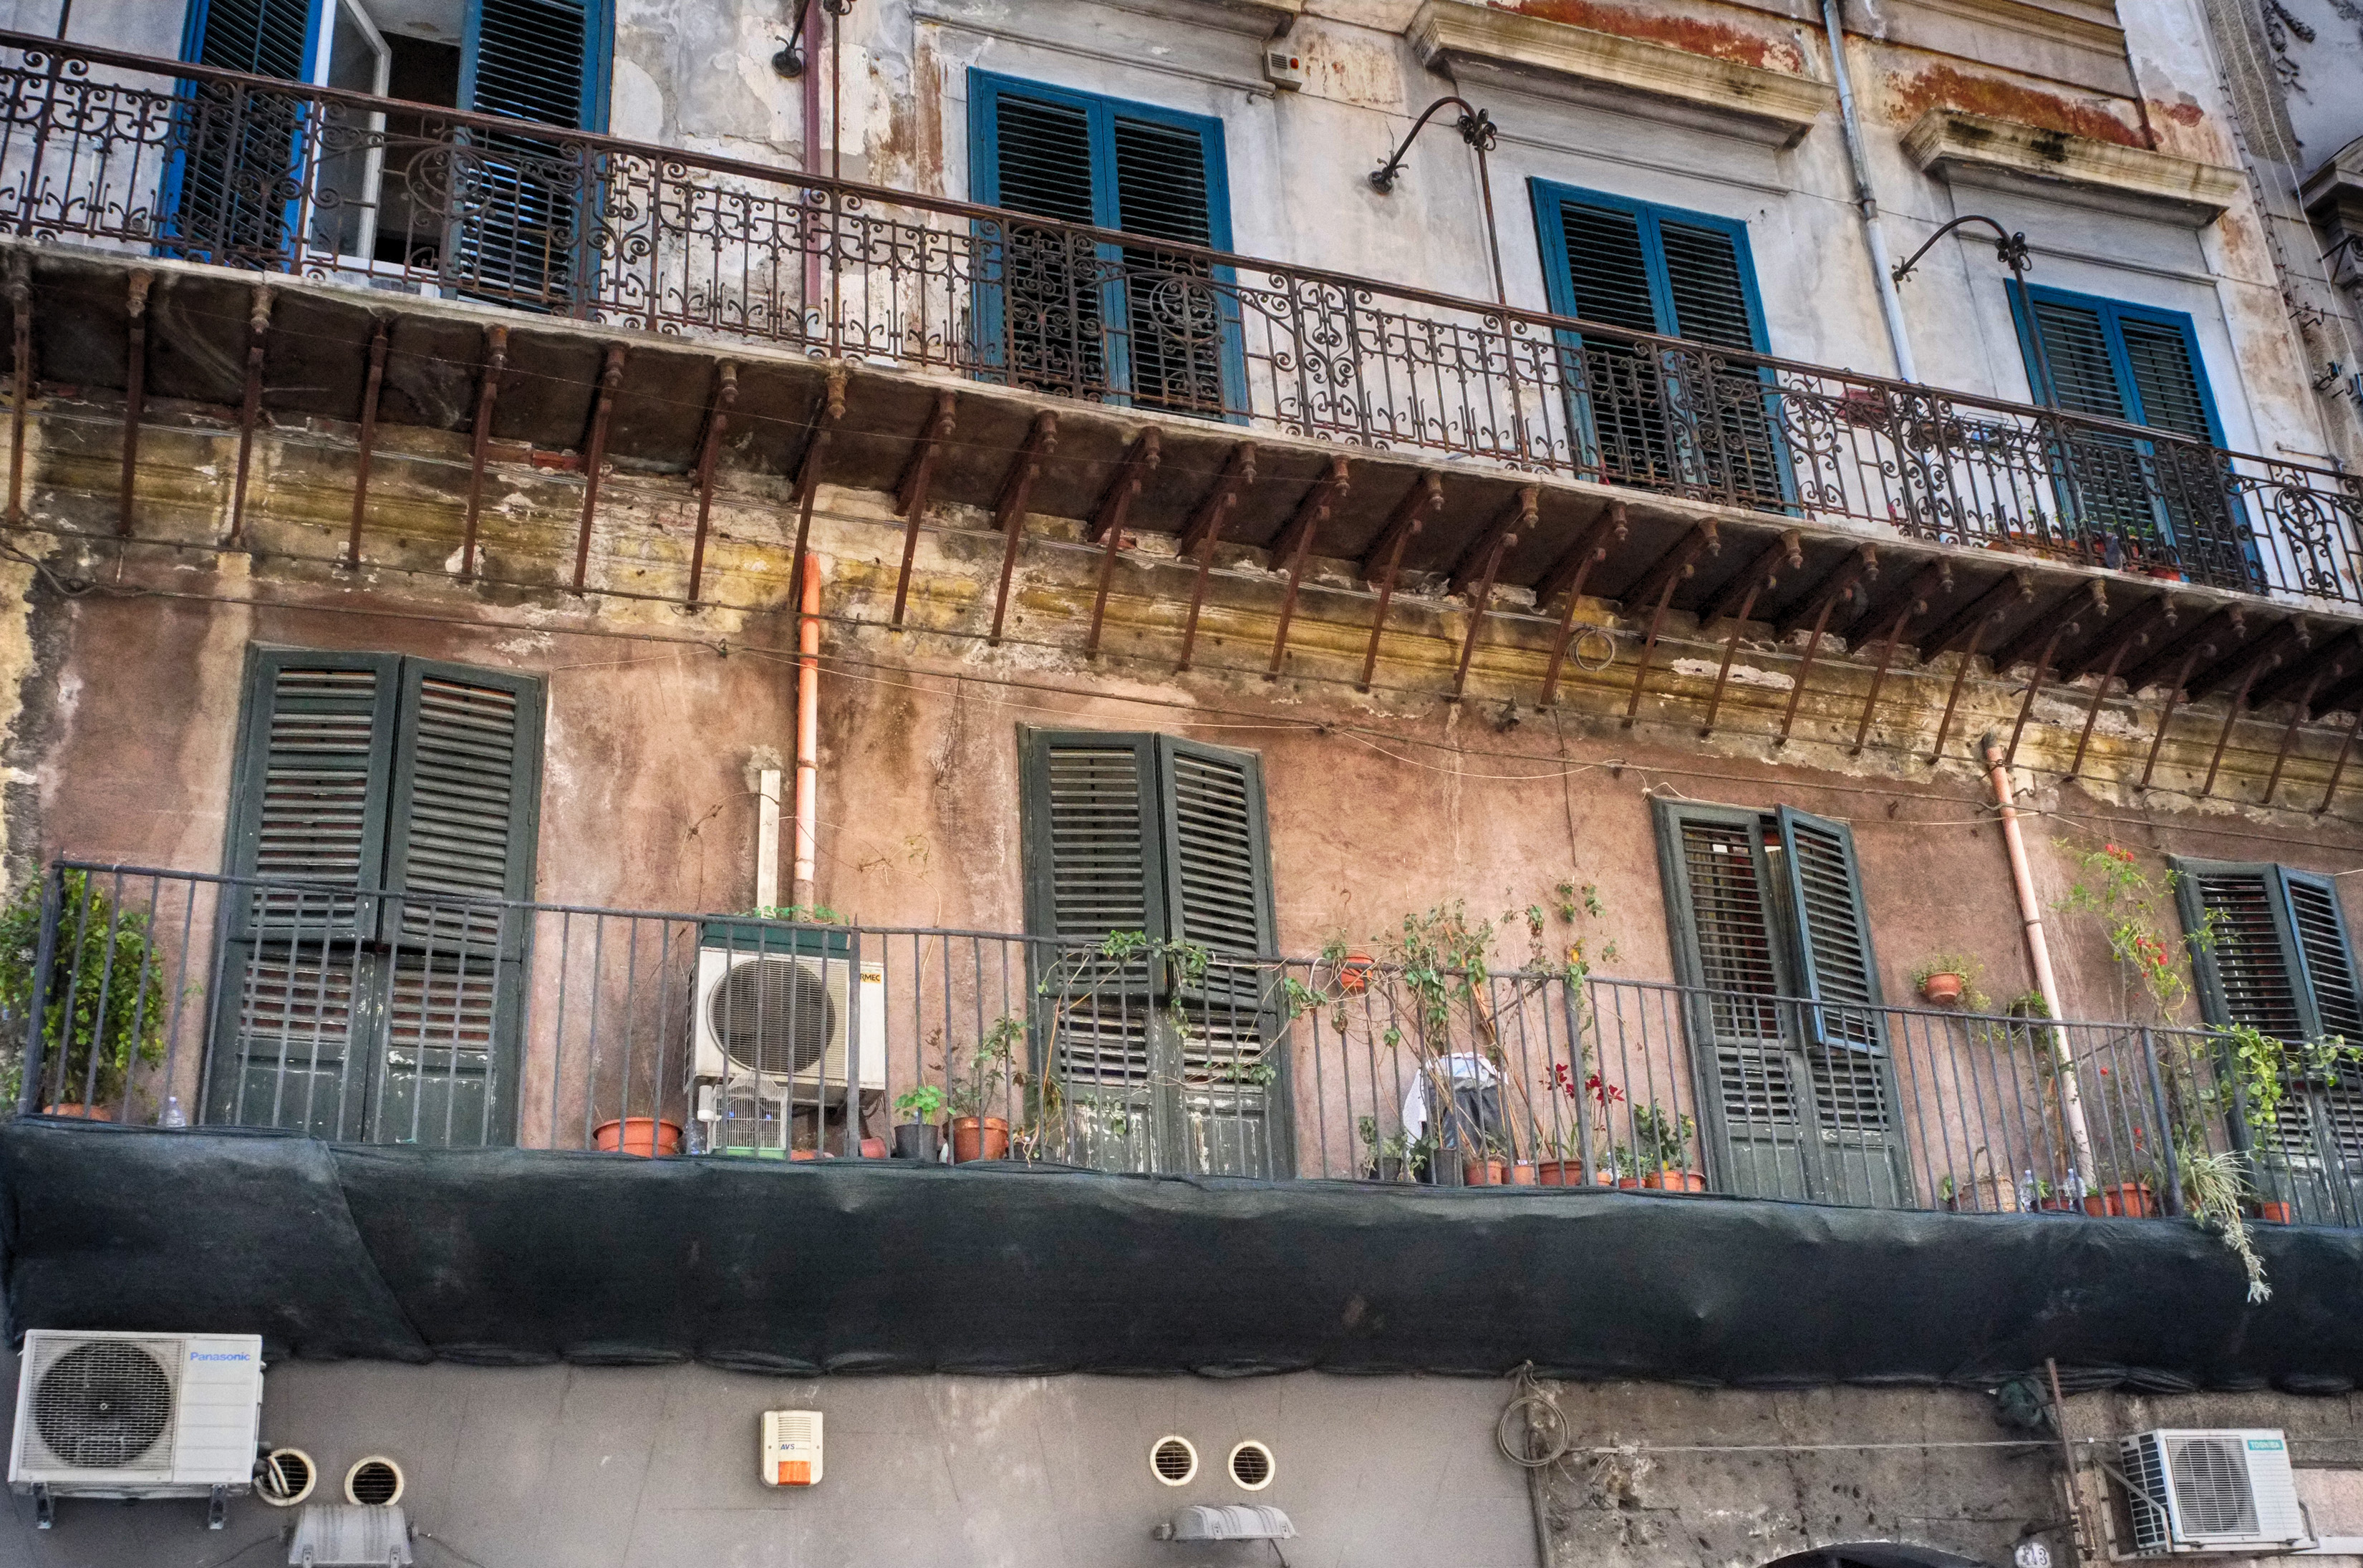
house, window, town, city, wall, downtown, italy, facade, fuji, sicily, palermo, fujix, fujixe1, e1, neighbourhood, urban area, human settlement